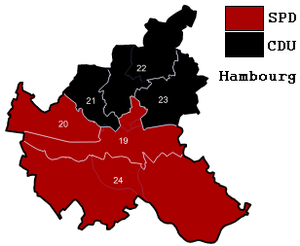
Cette liste présente les 622 députés de la 17ᵉ législature du Bundestag élus lors des élections fédérales allemandes de 2009.